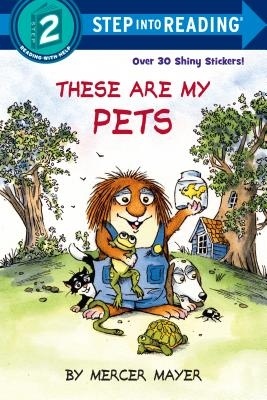
These Are My Pets
Meet a frog, a dog, and some of Little Critter's other furry friends in this Step 2 Deluxe Step into Reading leveled reader with stickers Little Critter loves his pets Meet his fish, frog, cat, and dog in this Step 2 Deluxe Step into Reading leveled reader, first published in 1988 With over 30 shiny stickers, this book is perfect for children ages 4 to 6. Step 2 Readers use basic vocabulary and short sentences to tell simple stories. For children who recognize familiar words and can sound out new words with help. Binding Type: Paperback Publisher: Random House Books for Young Readers Published: 07/02/2019 ISBN: 9781984830999 Pages: 32 Weight: 0.20lbs Size: 8.80h x 5.80w x 0.20d Accelerated Reader Quiz #/Name: 70302 / Little Critter's These Are My Pets Reading Level: 1.2 / Interest Level: Lower Grade / Point Value: 0.5
Brand: Mercer Mayer
Category: Animals & Pet Supplies